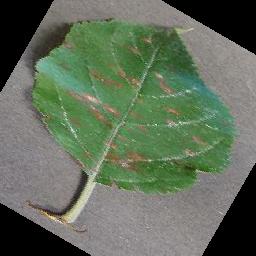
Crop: apple
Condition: cedar_rust